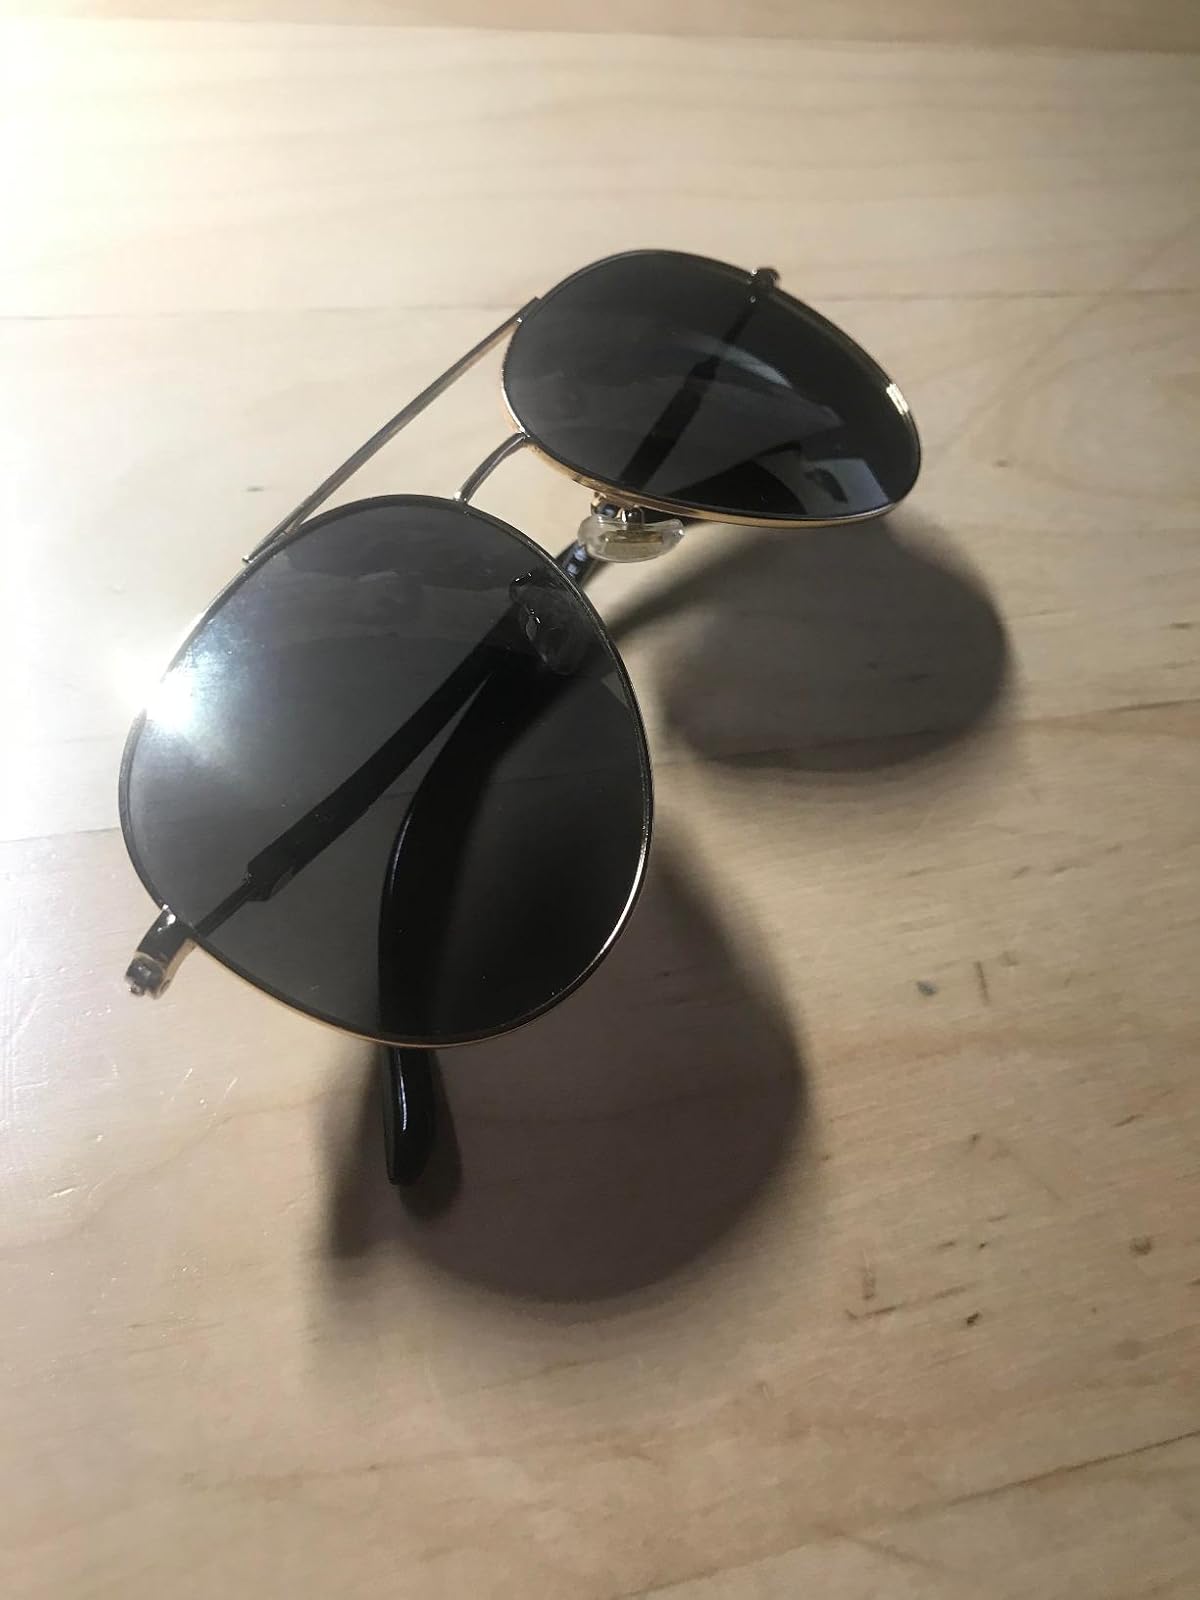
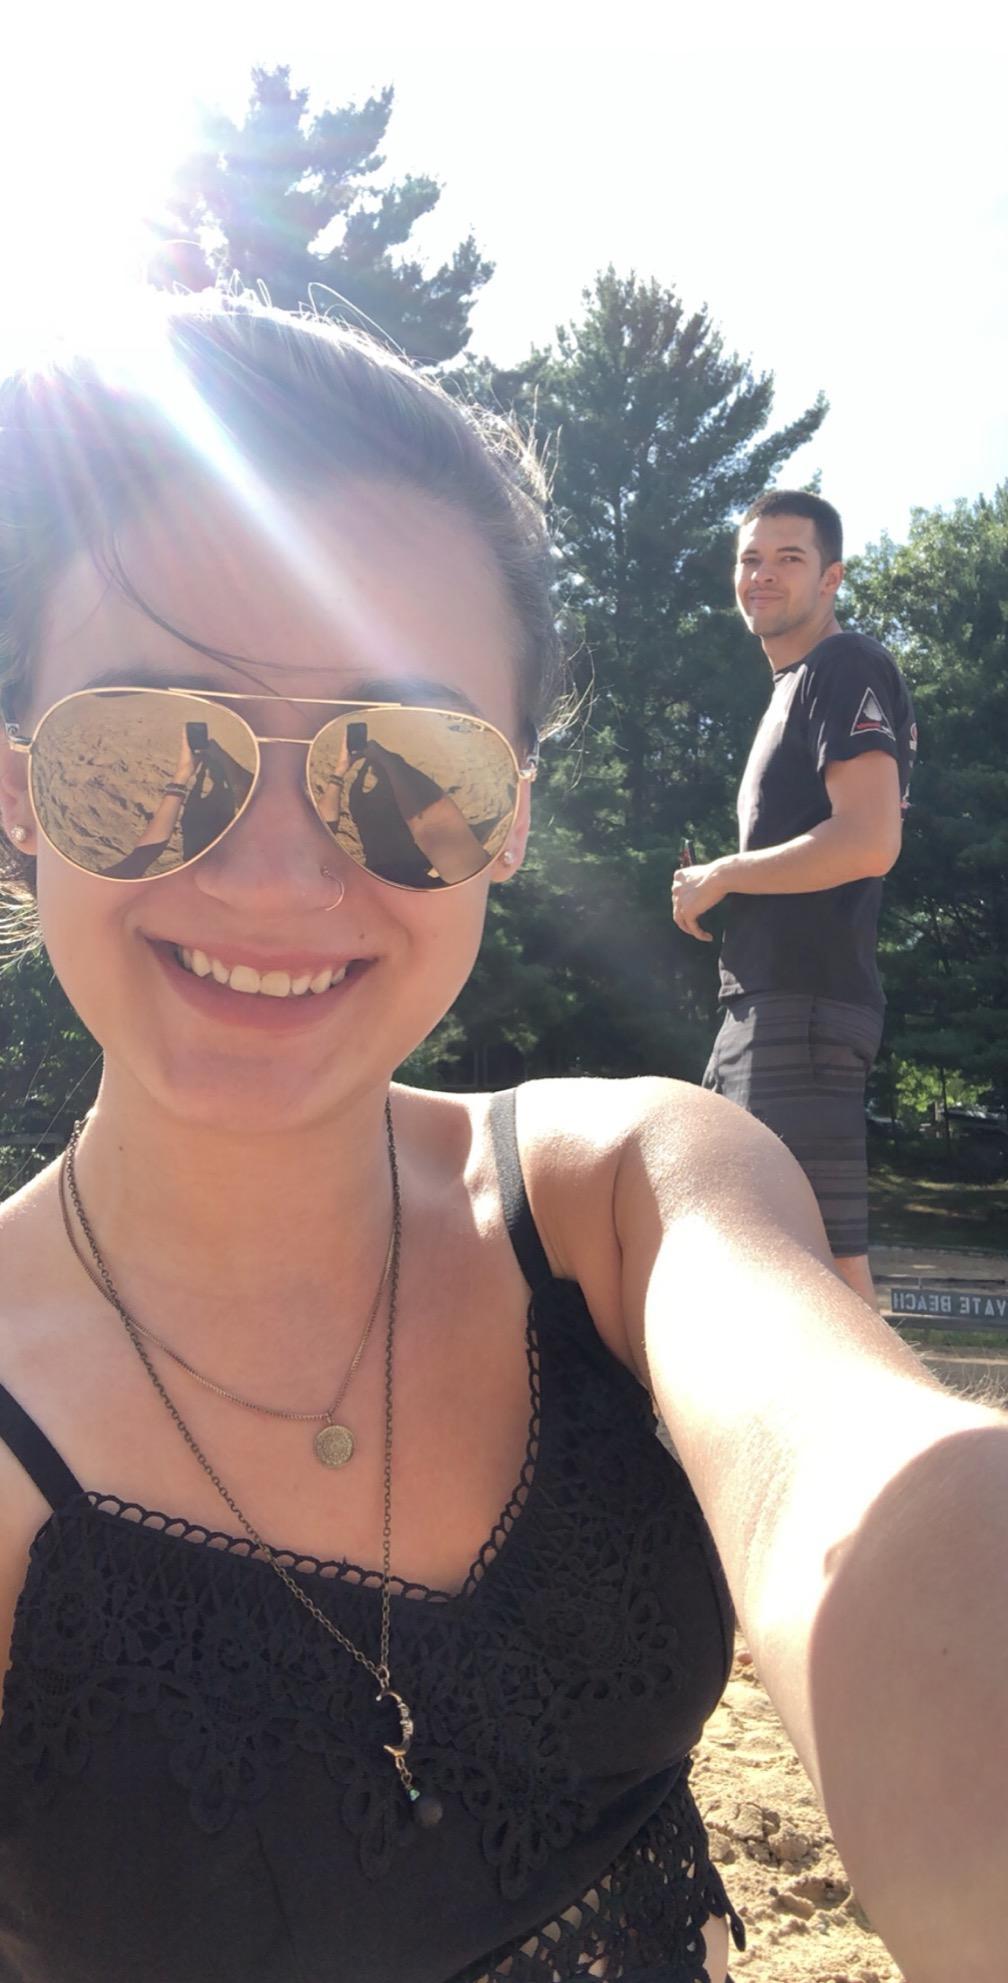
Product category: accessories_sunglasses
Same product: yes